Founding years of modern Singapore

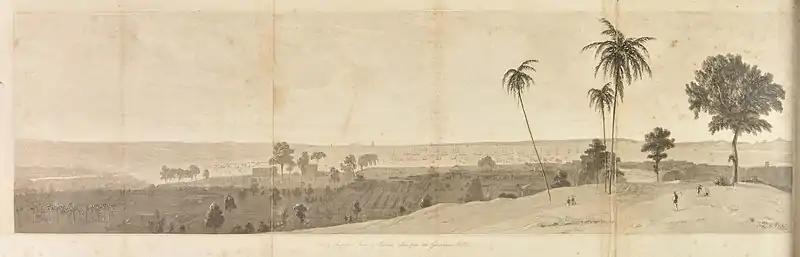
View of Singapore, published in 1830 but drawn a few years earlier, showing the waters teeming with ships

Further agreements of the Malay chiefs would gradually erode their influence and control over Singapore. In December 1822, the Malay chiefs' claim to Singapore's revenue was changed to a monthly payment. On 7 June 1823, Raffles arranged for another agreement with the Sultan and Temenggong to buy out their judicial power and rights to the lands except for the areas reserved for the Sultan and Temenggong. They would give up their rights to numerous functions on the island, including the collection of port taxes, in return for lifelong monthly payments of $1,500 and $800 respectively. This agreement brought the island squarely under British law, with the proviso that it would take into account Malay customs, traditions and religious practices, "where they shall not be contrary to reason, justice or humanity."